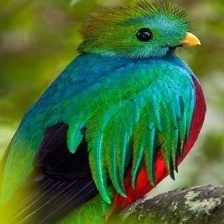
Species: QUETZAL
Scientific name: PHAROMACHRUS MOCINNO